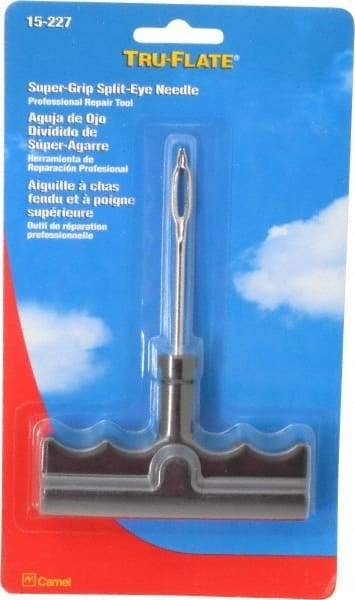
Schrader/Plews - Split Eye Needle - For Tire Repair
Item #: 02231298 Brand: Schrader/Plews Model #: 15-227 Exact Tooling IR#: 04 Product Specifications Type Split Eye Needle For Use With Tire Repair
Brand: Plews & Edelman
Category: Arts & Entertainment > Hobbies & Creative Arts > Arts & Crafts > Art & Crafting Tools > Needles & Hooks > Latch & Locker Hooks